Environmental impact of pharmaceuticals and personal care products

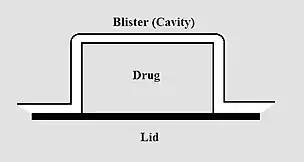
The basic configuration of blister packaging

Pharmacoenvironmentology is an extension of pharmacovigilance as it deals specifically with the environmental and ecological effects of drugs given at therapeutic doses. Pharmacologists with this particular expertise (known as a pharmacoenvironmentologist) become a necessary component of any team assessing different aspects of drug safety in the environment. We must look at the effects of drugs not only in medical practice, but also at its environmental effects. Any good clinical trial should look at the impact of particular drugs on the environment. Things we need to address in pharmacoenvironmentology are drugs and their exact concentration in different parts of the environment.